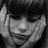
Emotion: sad